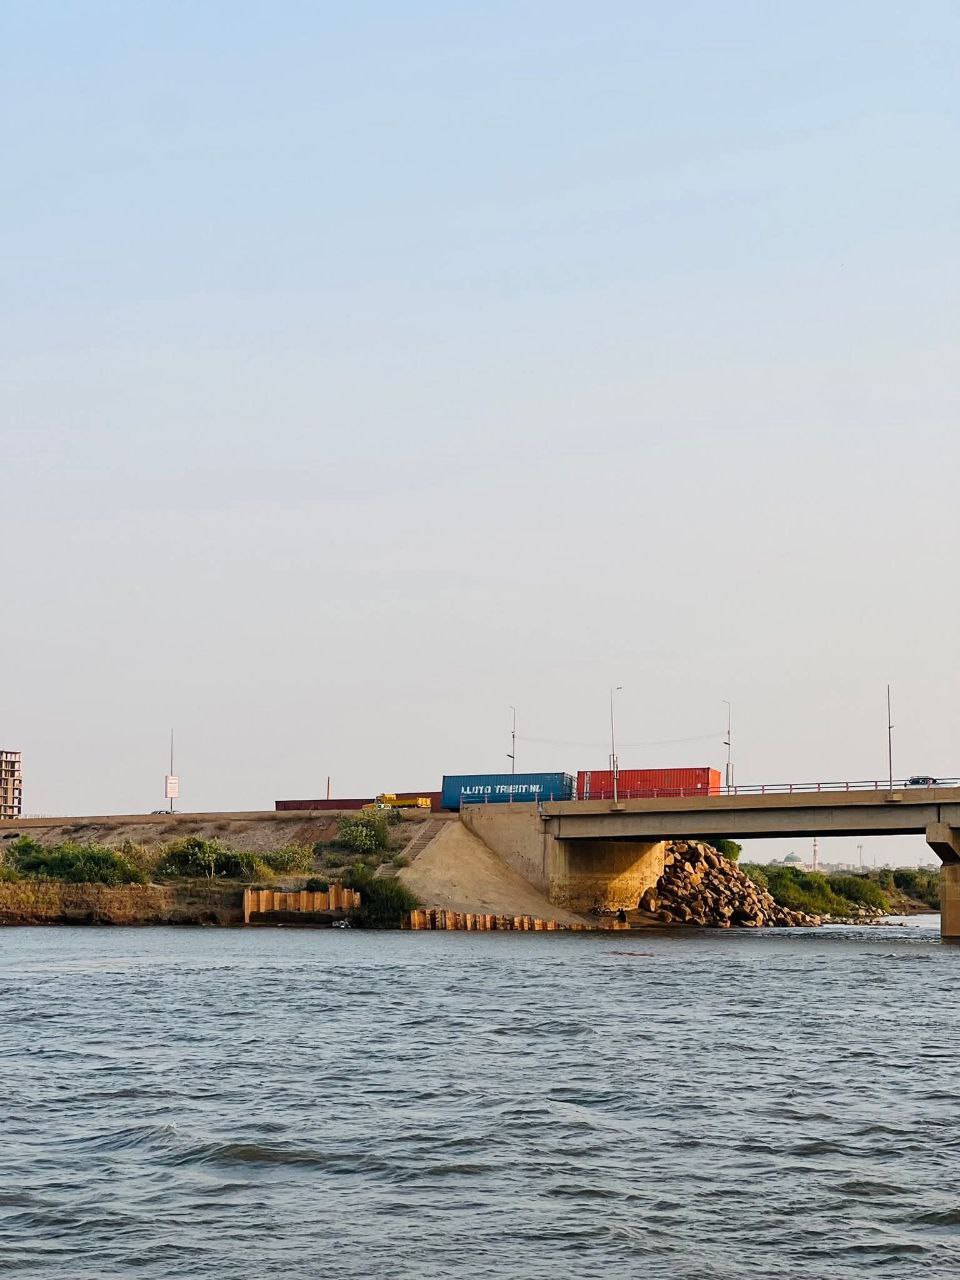
الوصف بالفصحى: جسر فوق البحر تمر عليه سيارات وشاحنات ناقلة محمَّلة بالحاويات
الوصف بالعامية السودانية: كبري فوق البحر ماشين فيهو عربات ولوري شايل حاويات
التصنيف: Nature & Landscape